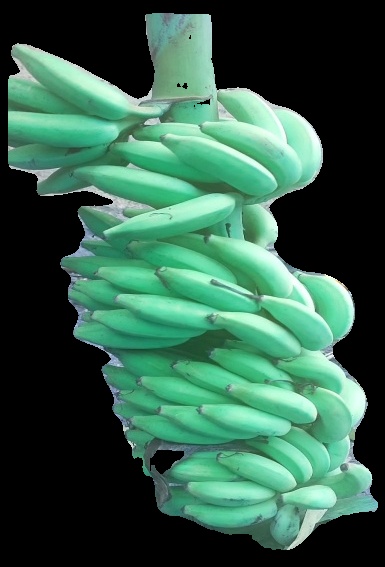
Variety: elakki-bale
Grade: grade2